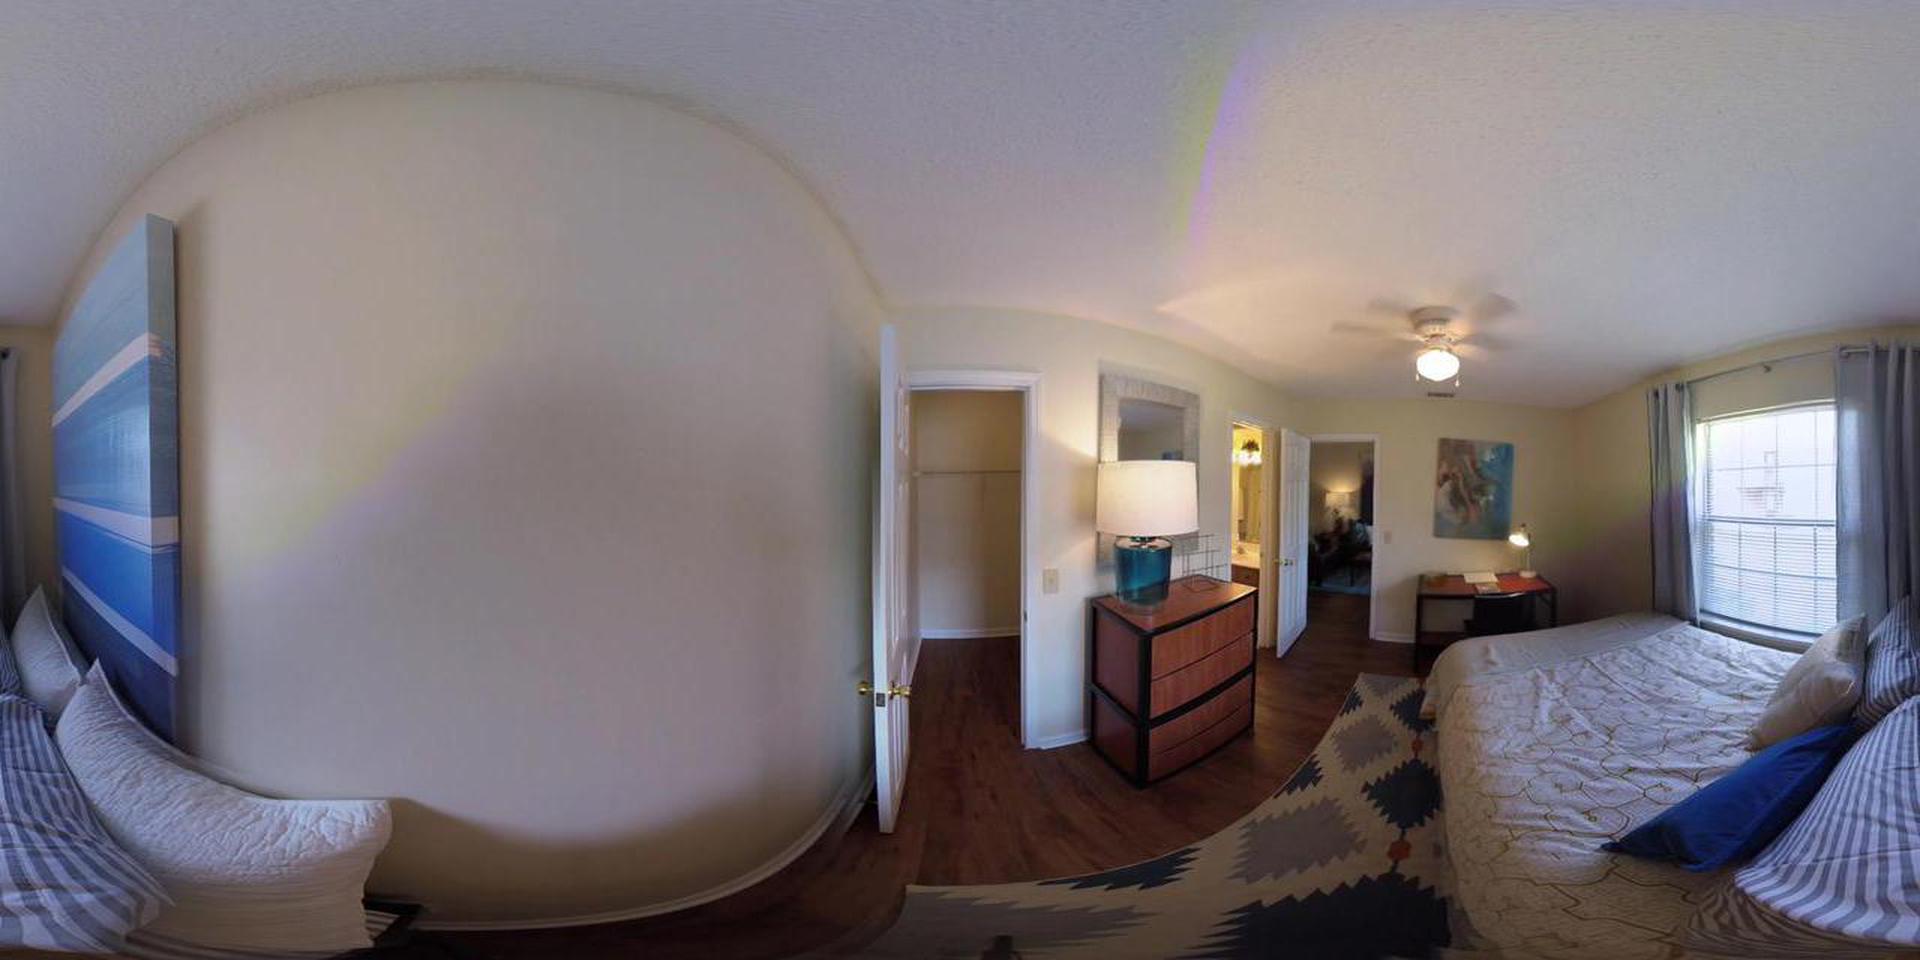
Referred object: The desk lamp on the table opposite the bed

Referred object: turn slightly right to face the dresser with the lamp

Referred object: the lamp on the dresser opposite the bed